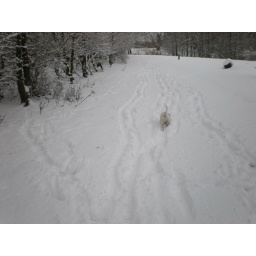
Puzzle Picture  white dog in the snow